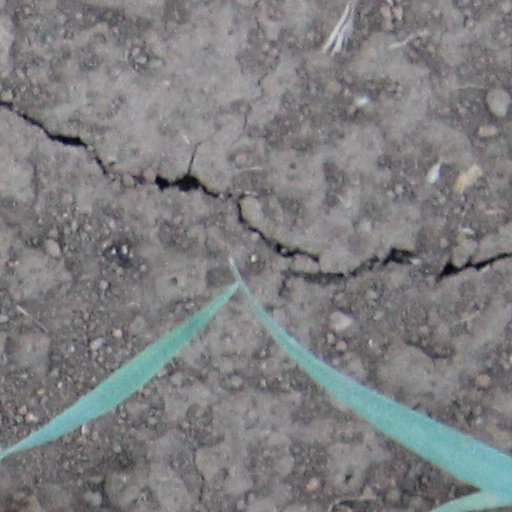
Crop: wheat